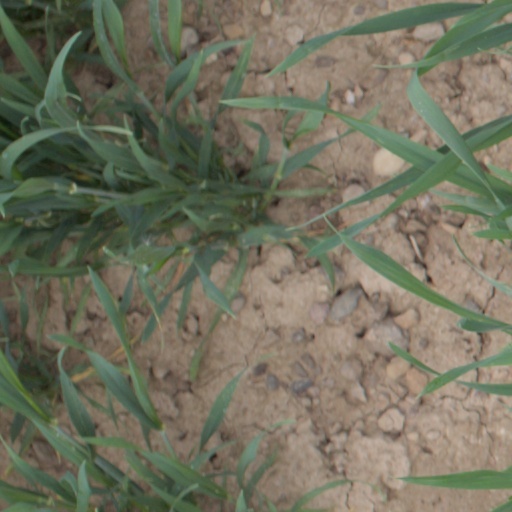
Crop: wheat